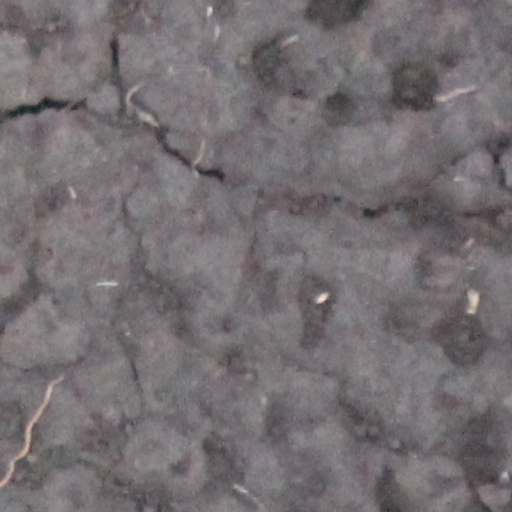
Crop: wheat